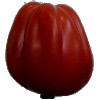
Label: tomato_heart